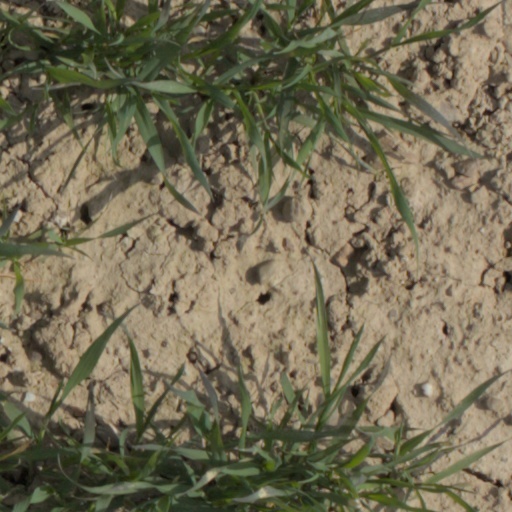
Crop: wheat